Rue Paul-Escudier

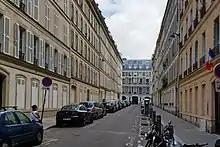
Rue Paul-Escudier in 2019

The Rue Paul-Escudier is a street that passes through the 9th arrondissement of Paris, France.